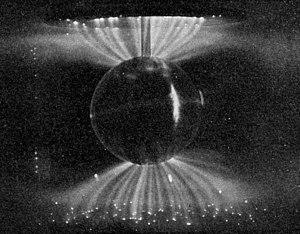
Un courant de Birkeland est un courant électrique dans un plasma spatial, ou plus précisément, lorsque des particules chargées dans le courant suivent les lignes de champ magnétique en spiralant. L'accélération qui en résulte le long des lignes de champ magnétique donne leur nom de « courants alignés » aux courants de Birkeland. Ils sont causés par le mouvement d'un plasma perpendiculaire au champ magnétique.